Retrograde autologous priming

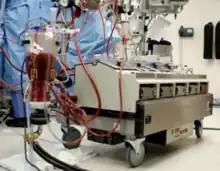
Cardiopulmonary bypass machine

The requirement of blood transfusion during open-heart surgical operations is almost inevitable because the metabolism must be continuously kept working through the peripheral blood flow. Cardiopulmonary bypass (CPB) is a medical technique to oxygenate the blood and remove the carbon dioxide during the cardiac operation. It can be seen as a “pump” to serve as a heart-lung machine whose function is sustaining blood circulatory and transporting oxygen to red blood cells before blood is flowing backwards the arterial circulation. It is also can be considered a kind of extracorporeal circulation.